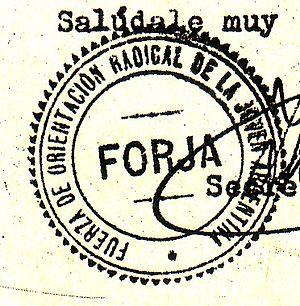
La Force d’orientation radicale de la jeune Argentine, mieux connue sous son acronyme FORJA, était un groupement politique argentin fondé en juin 1935, dont les principales figures de proue étaient l’essayiste et homme politique Arturo Jauretche et l’ingénieur et penseur Raúl Scalabrini Ortiz.